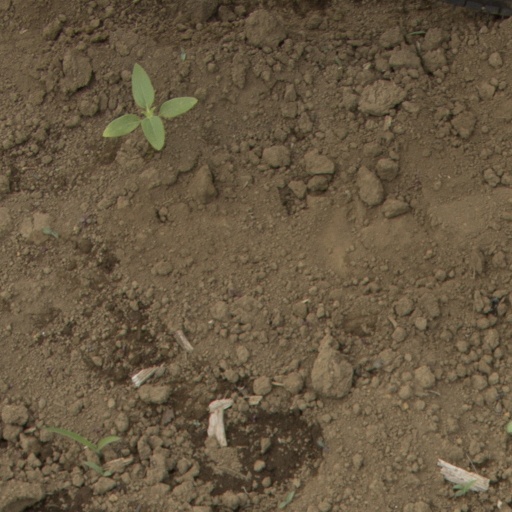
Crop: Jerusalem artichoke